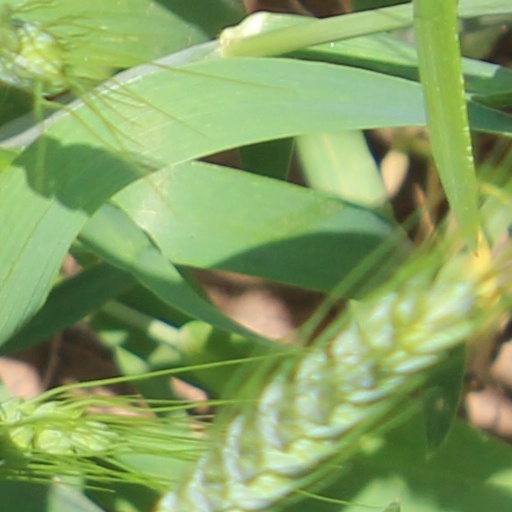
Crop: wheat